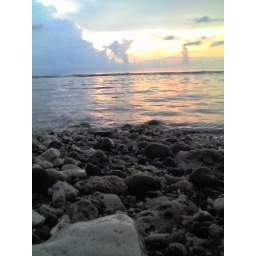
rocks in bliss beach